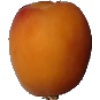
Label: Apricot 1